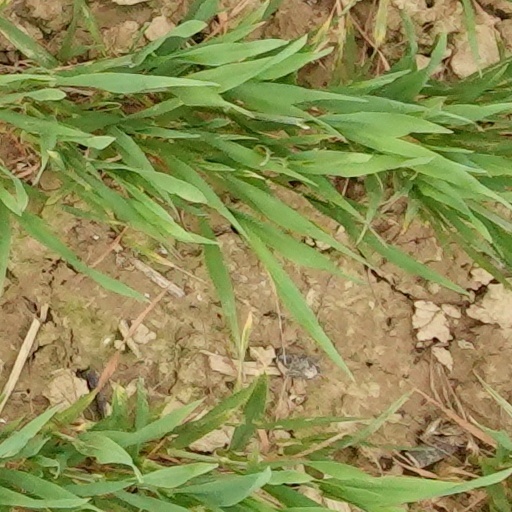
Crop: wheat